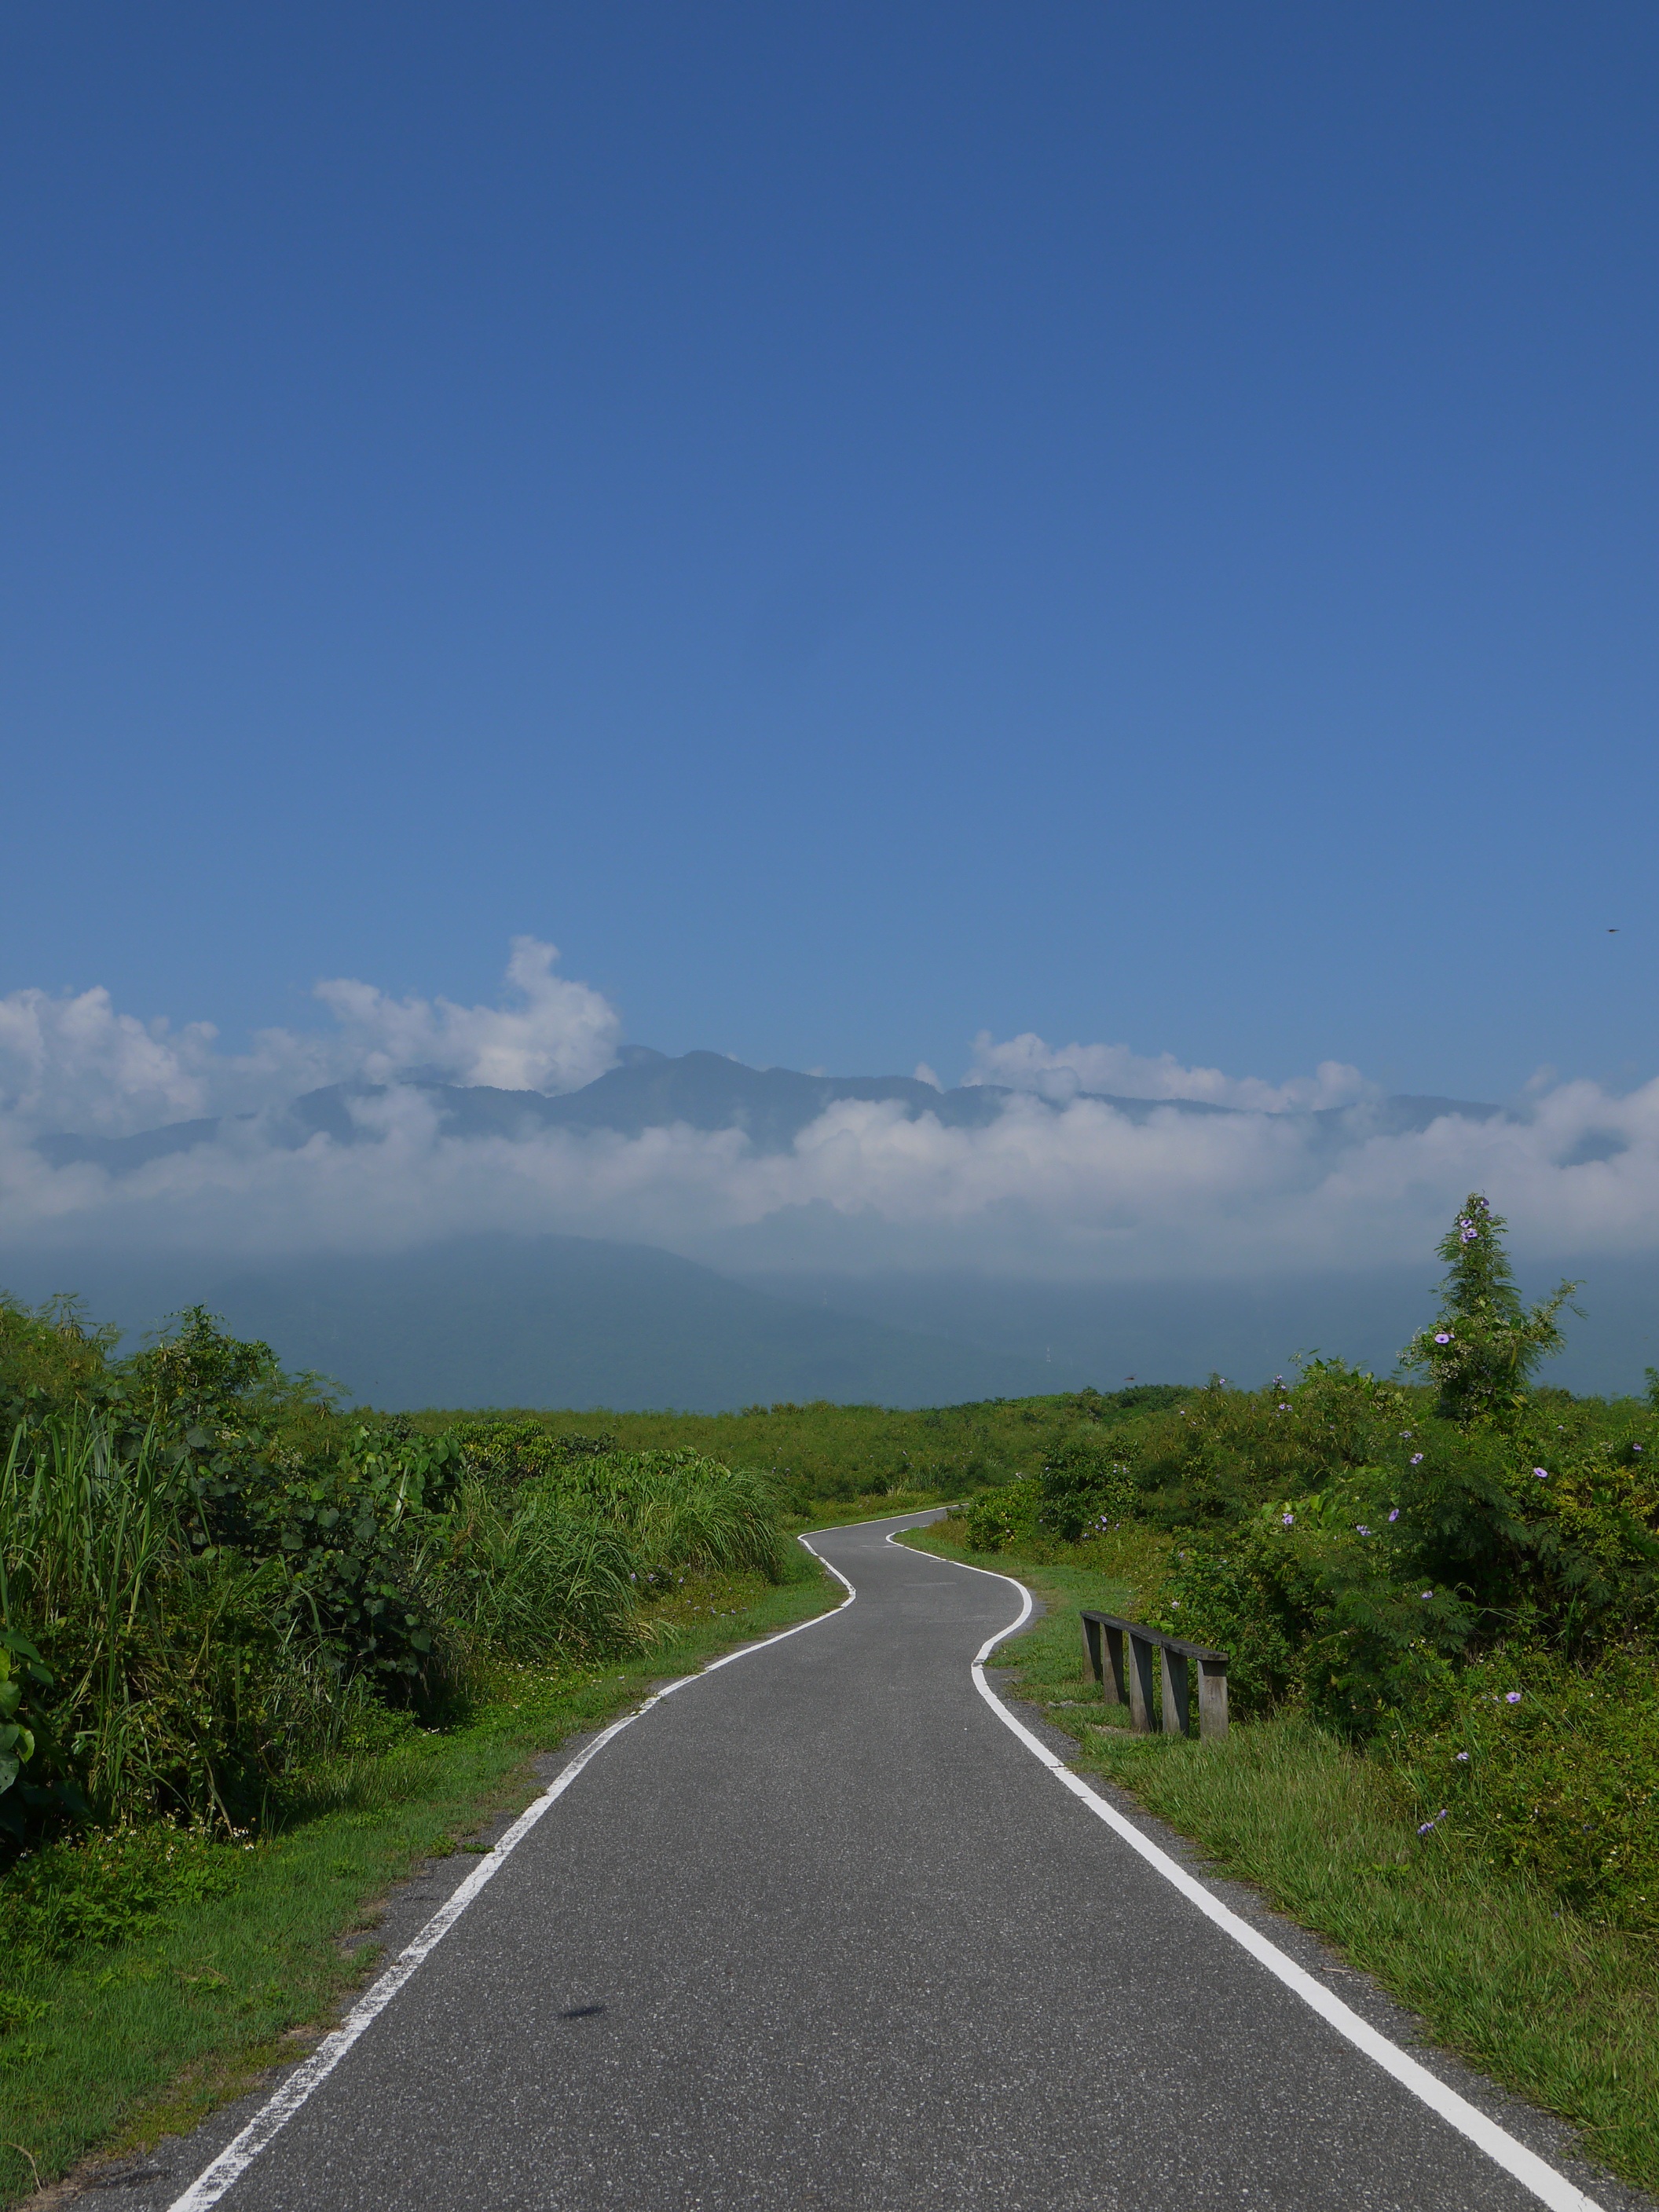
nature, horizon, mountain, cloud, sky, road, hill, highway, asphalt, dirt road, blue, plain, road trip, outdoors, infrastructure, rural area, controlled access highway